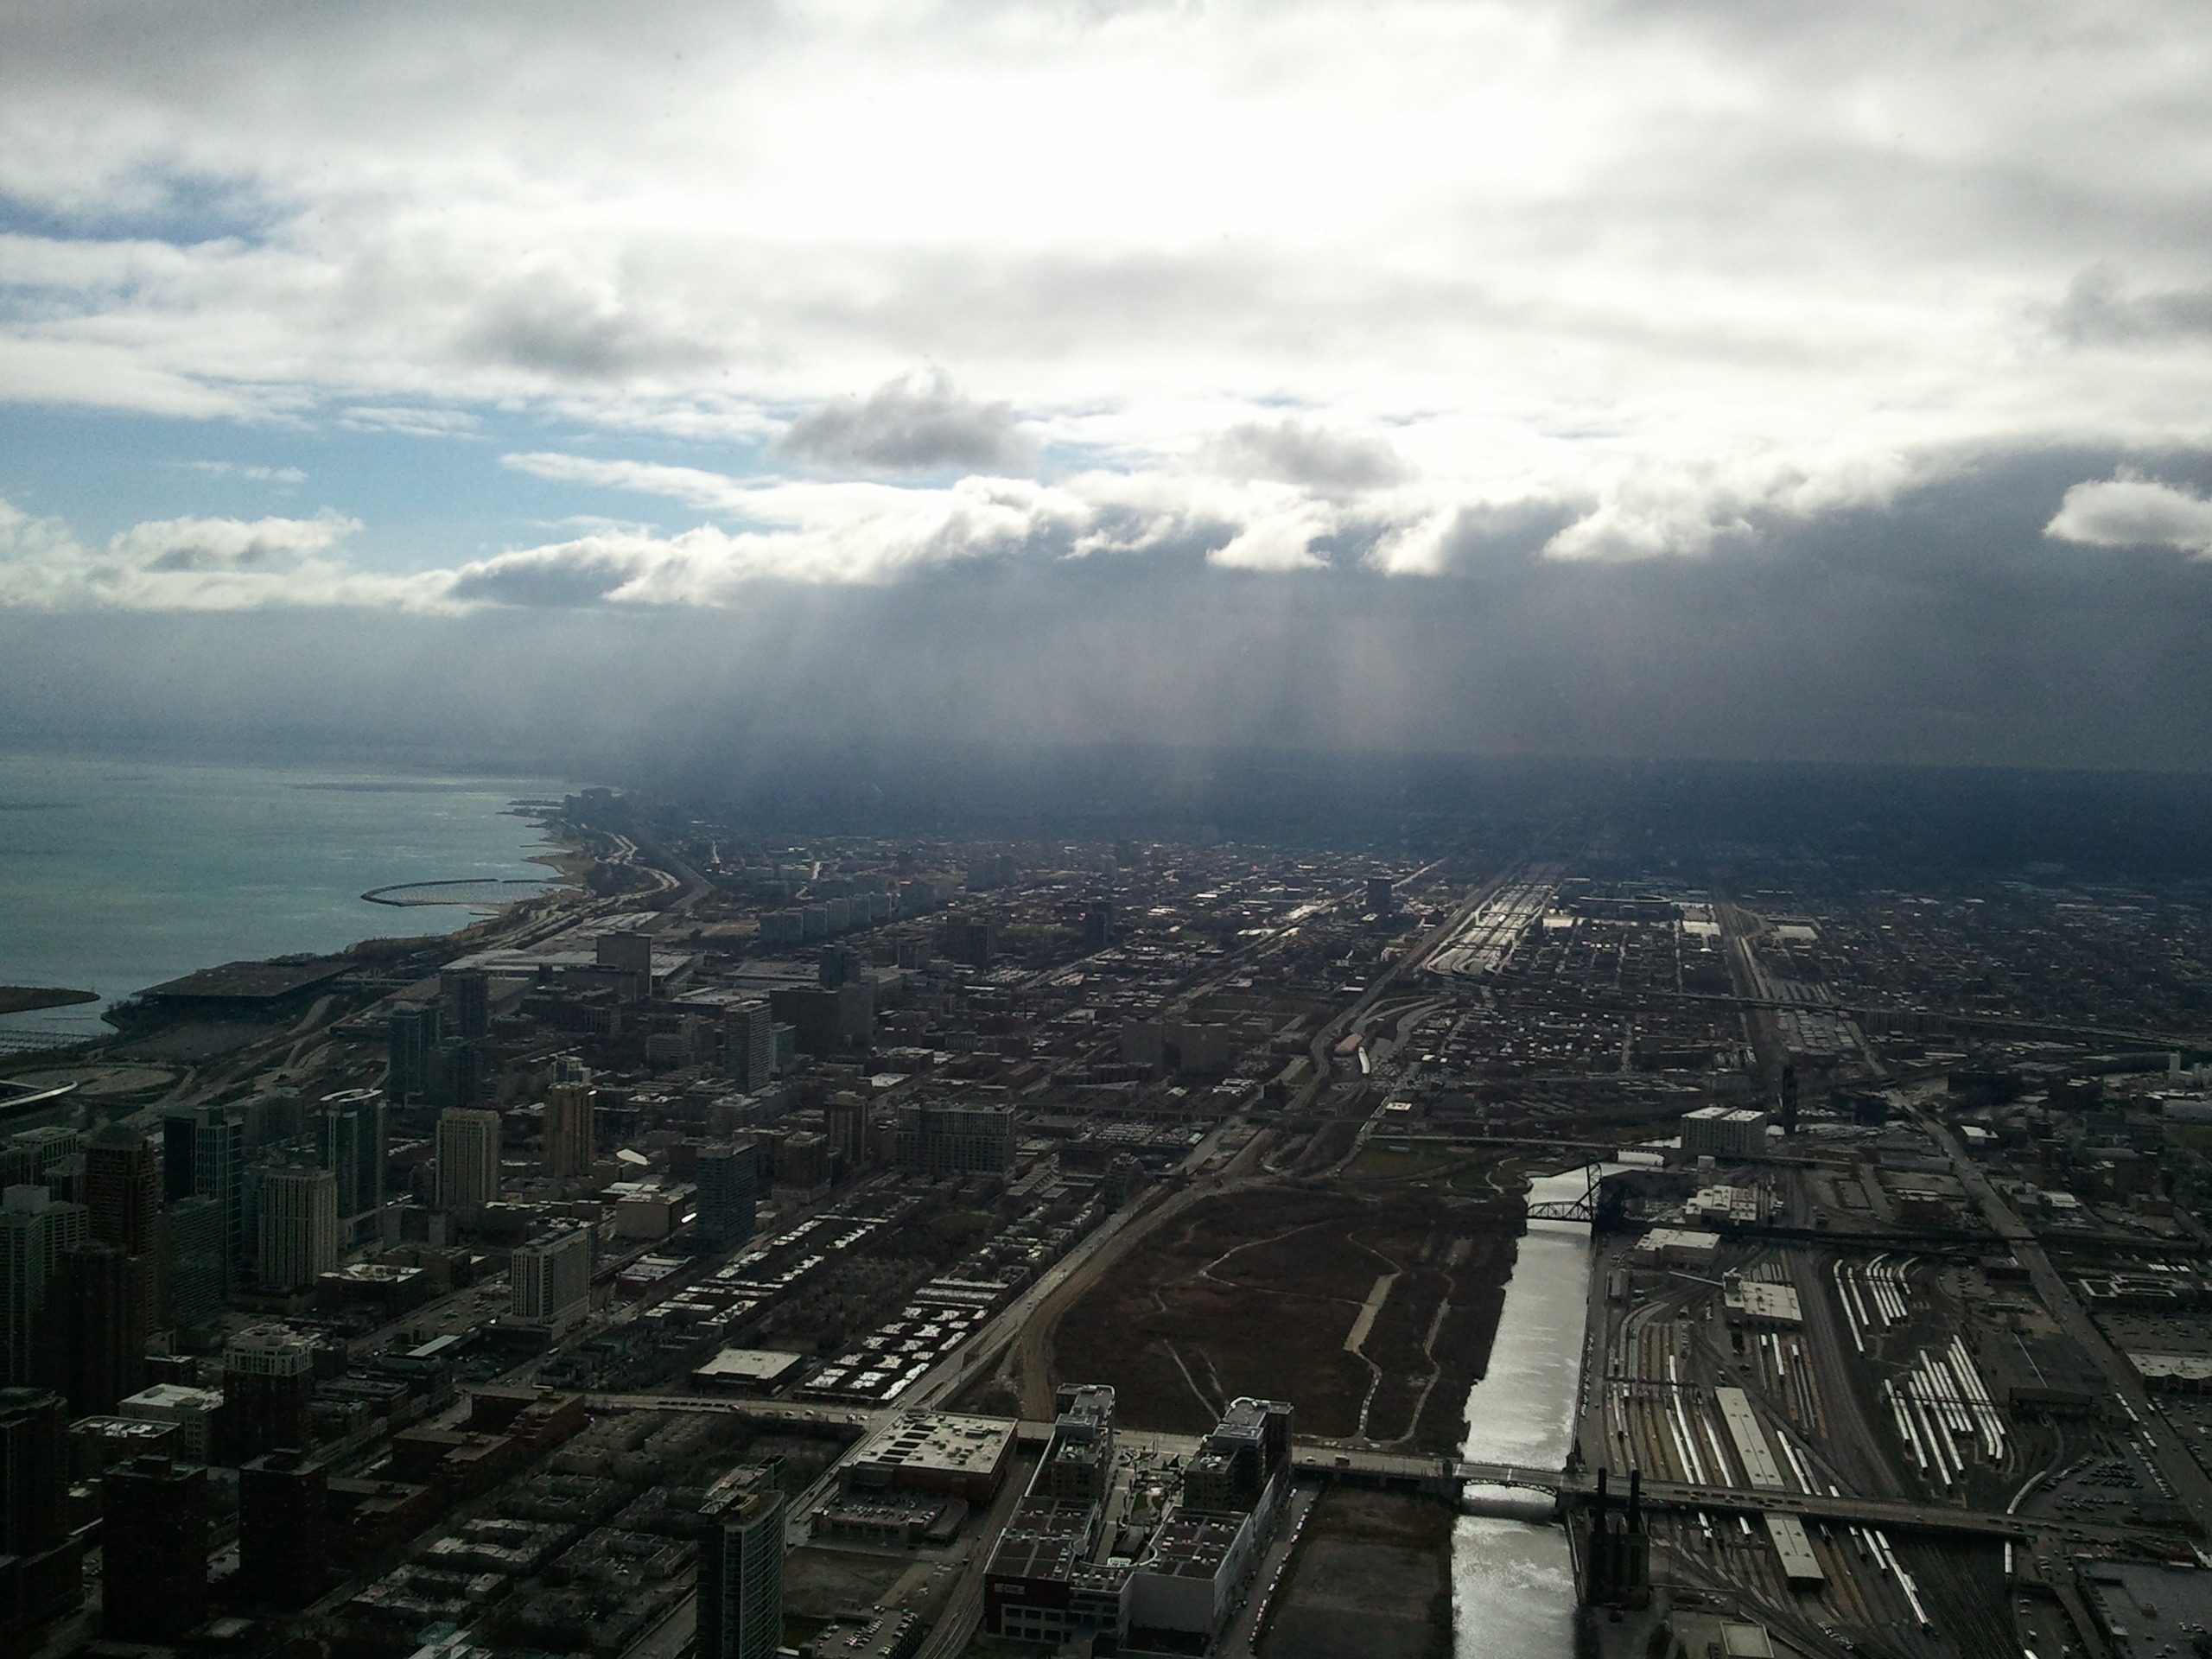
horizon, cloud, architecture, sky, skyline, photography, sunlight, view, building, city, skyscraper, urban, cityscape, downtown, dusk, tower, scenic, flight, scenery, haze, landmark, chicago, metropolitan, buildings, metropolis, metropole, aerial photography, urban area, residential area, atmospheric phenomenon, human settlement, atmosphere of earth